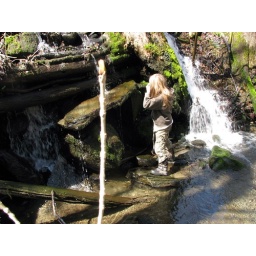
Once we decoded the bottle label, we knew to look for a door in the water. Here it is!